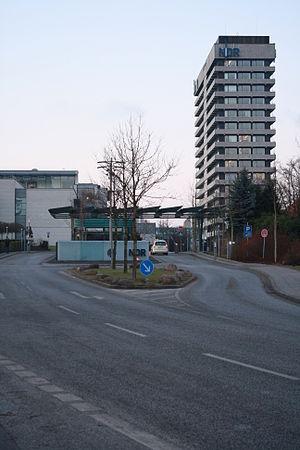
La Norddeutscher Rundfunk est un organisme de droit public basé à Hambourg, membre de l'ARD.